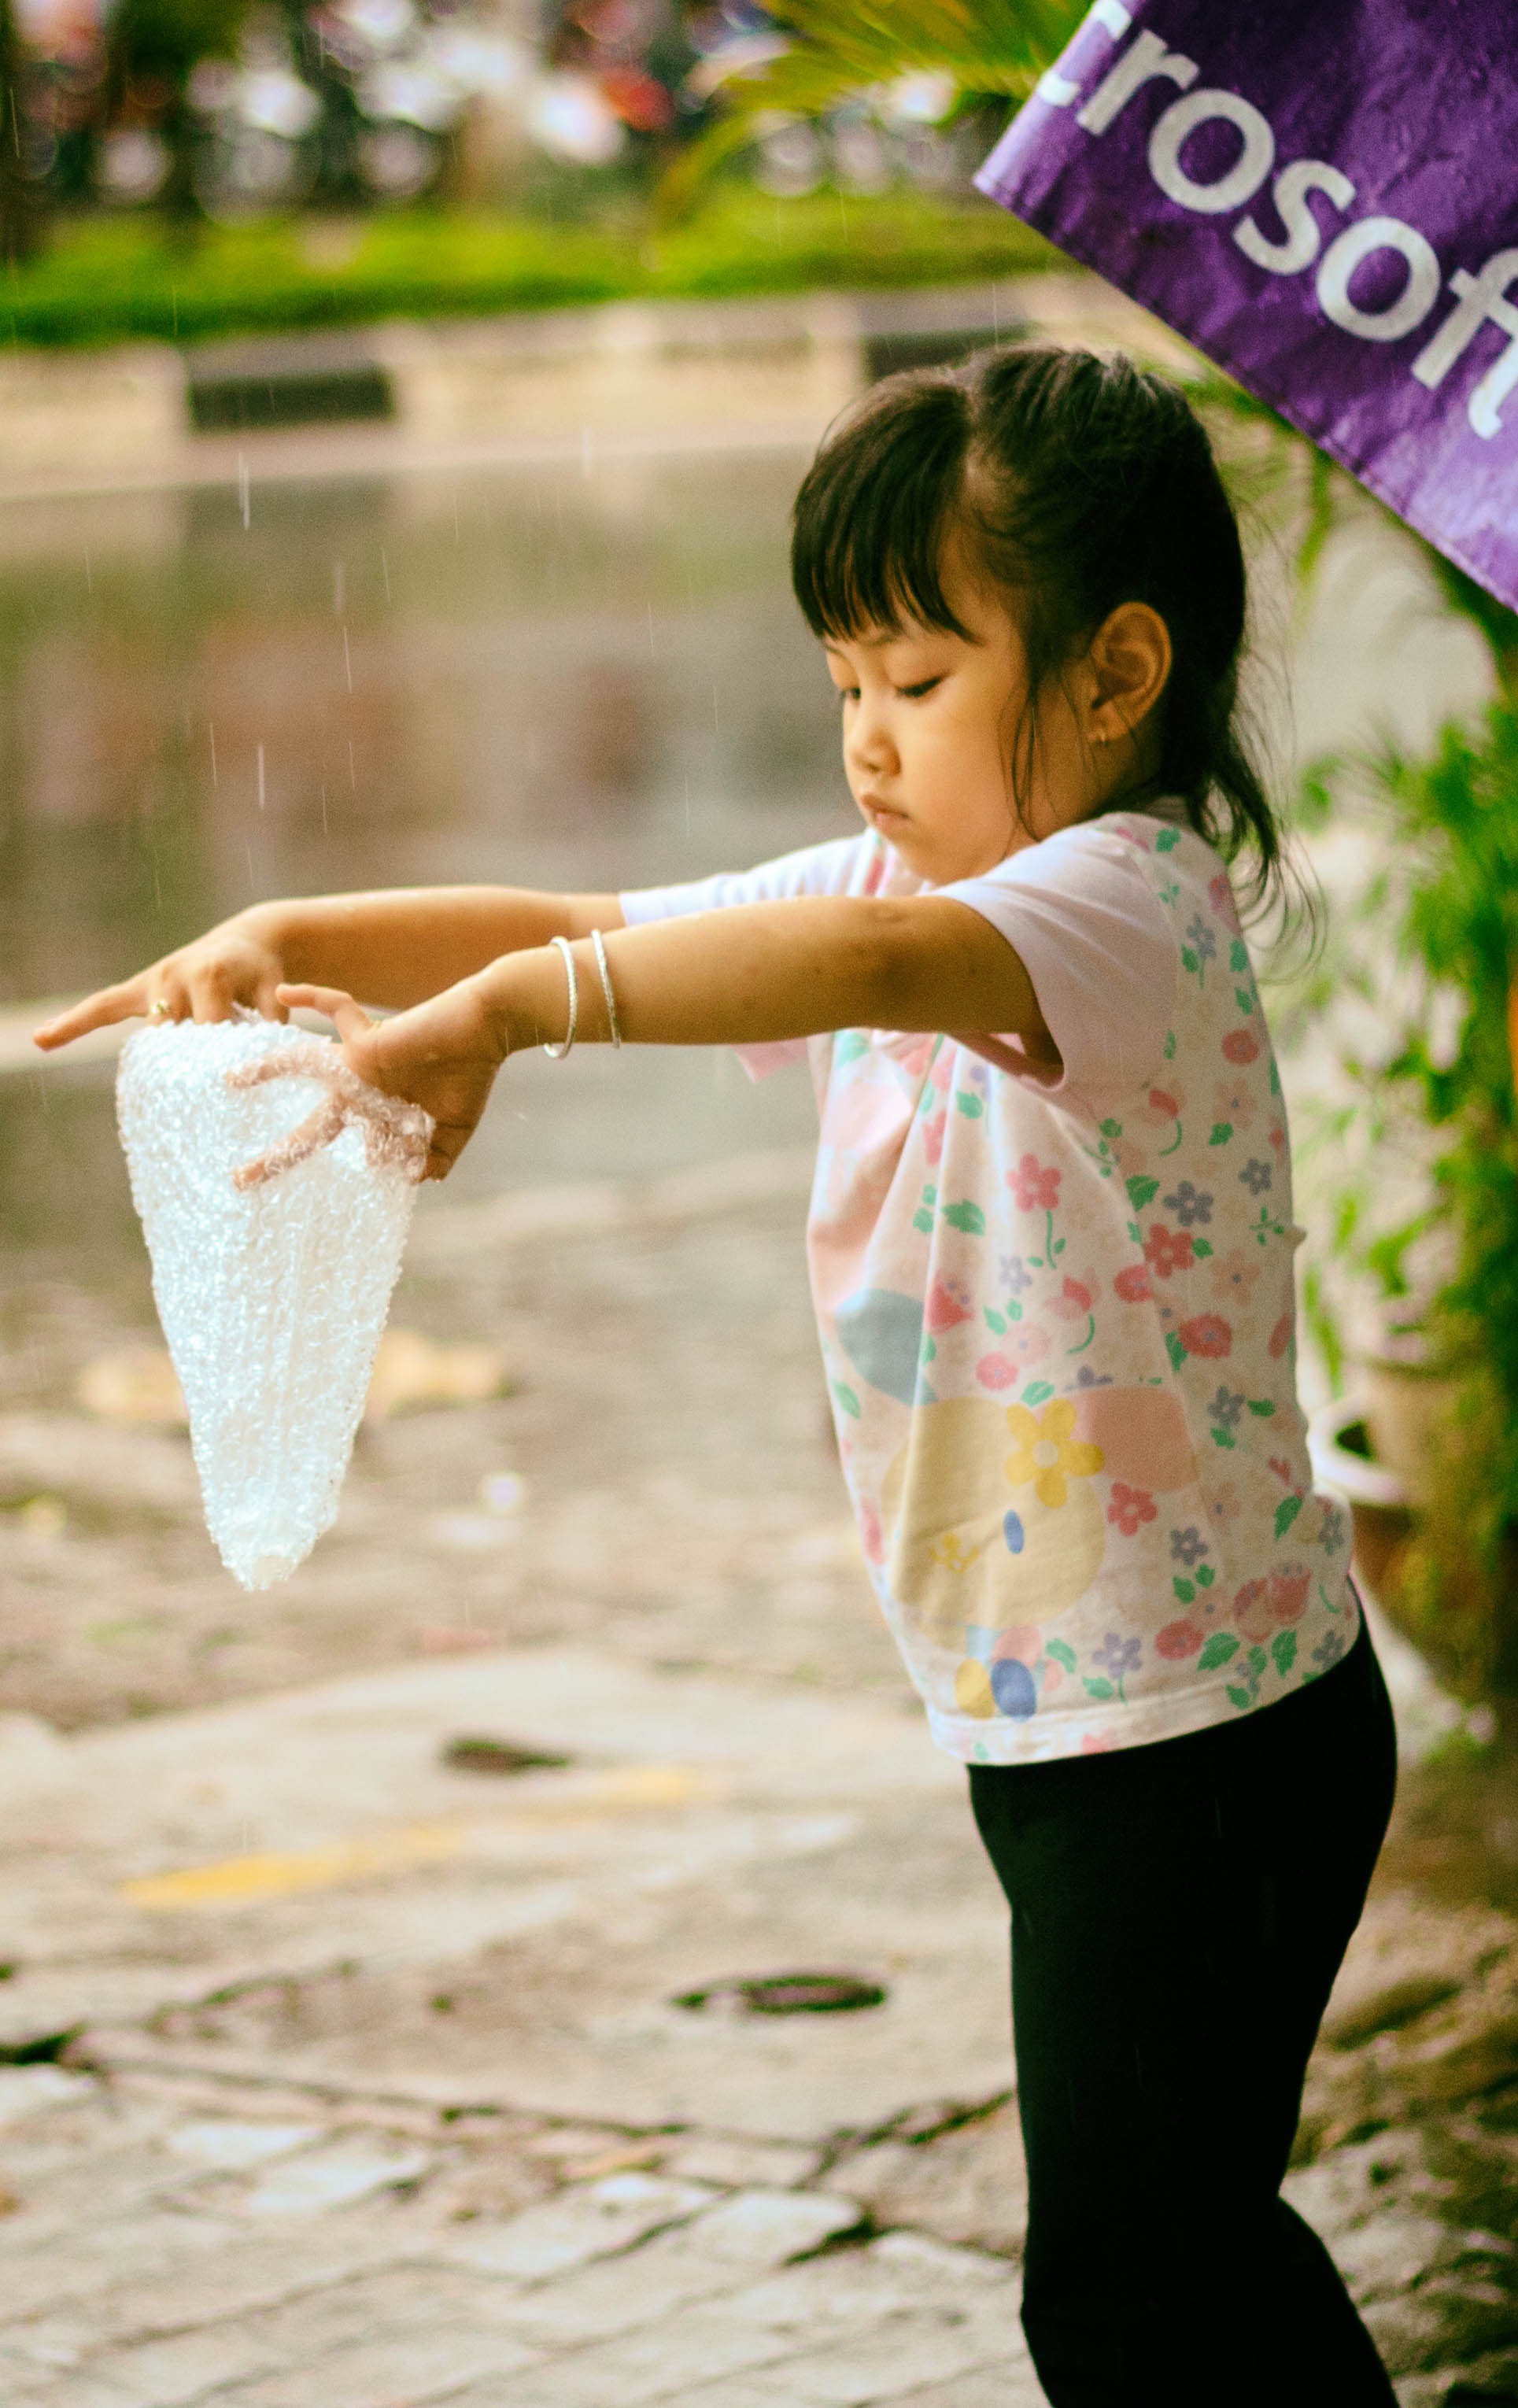
person, girl, play, rain, kid, spring, romance, child, playing, happy, toddler, photograph, skin, beauty, little girl, asian girl, interaction, photo shoot, portrait photography, human action